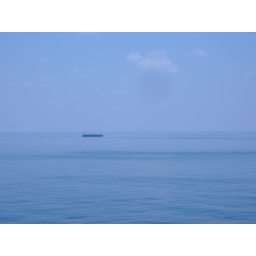
Random boat in ocean